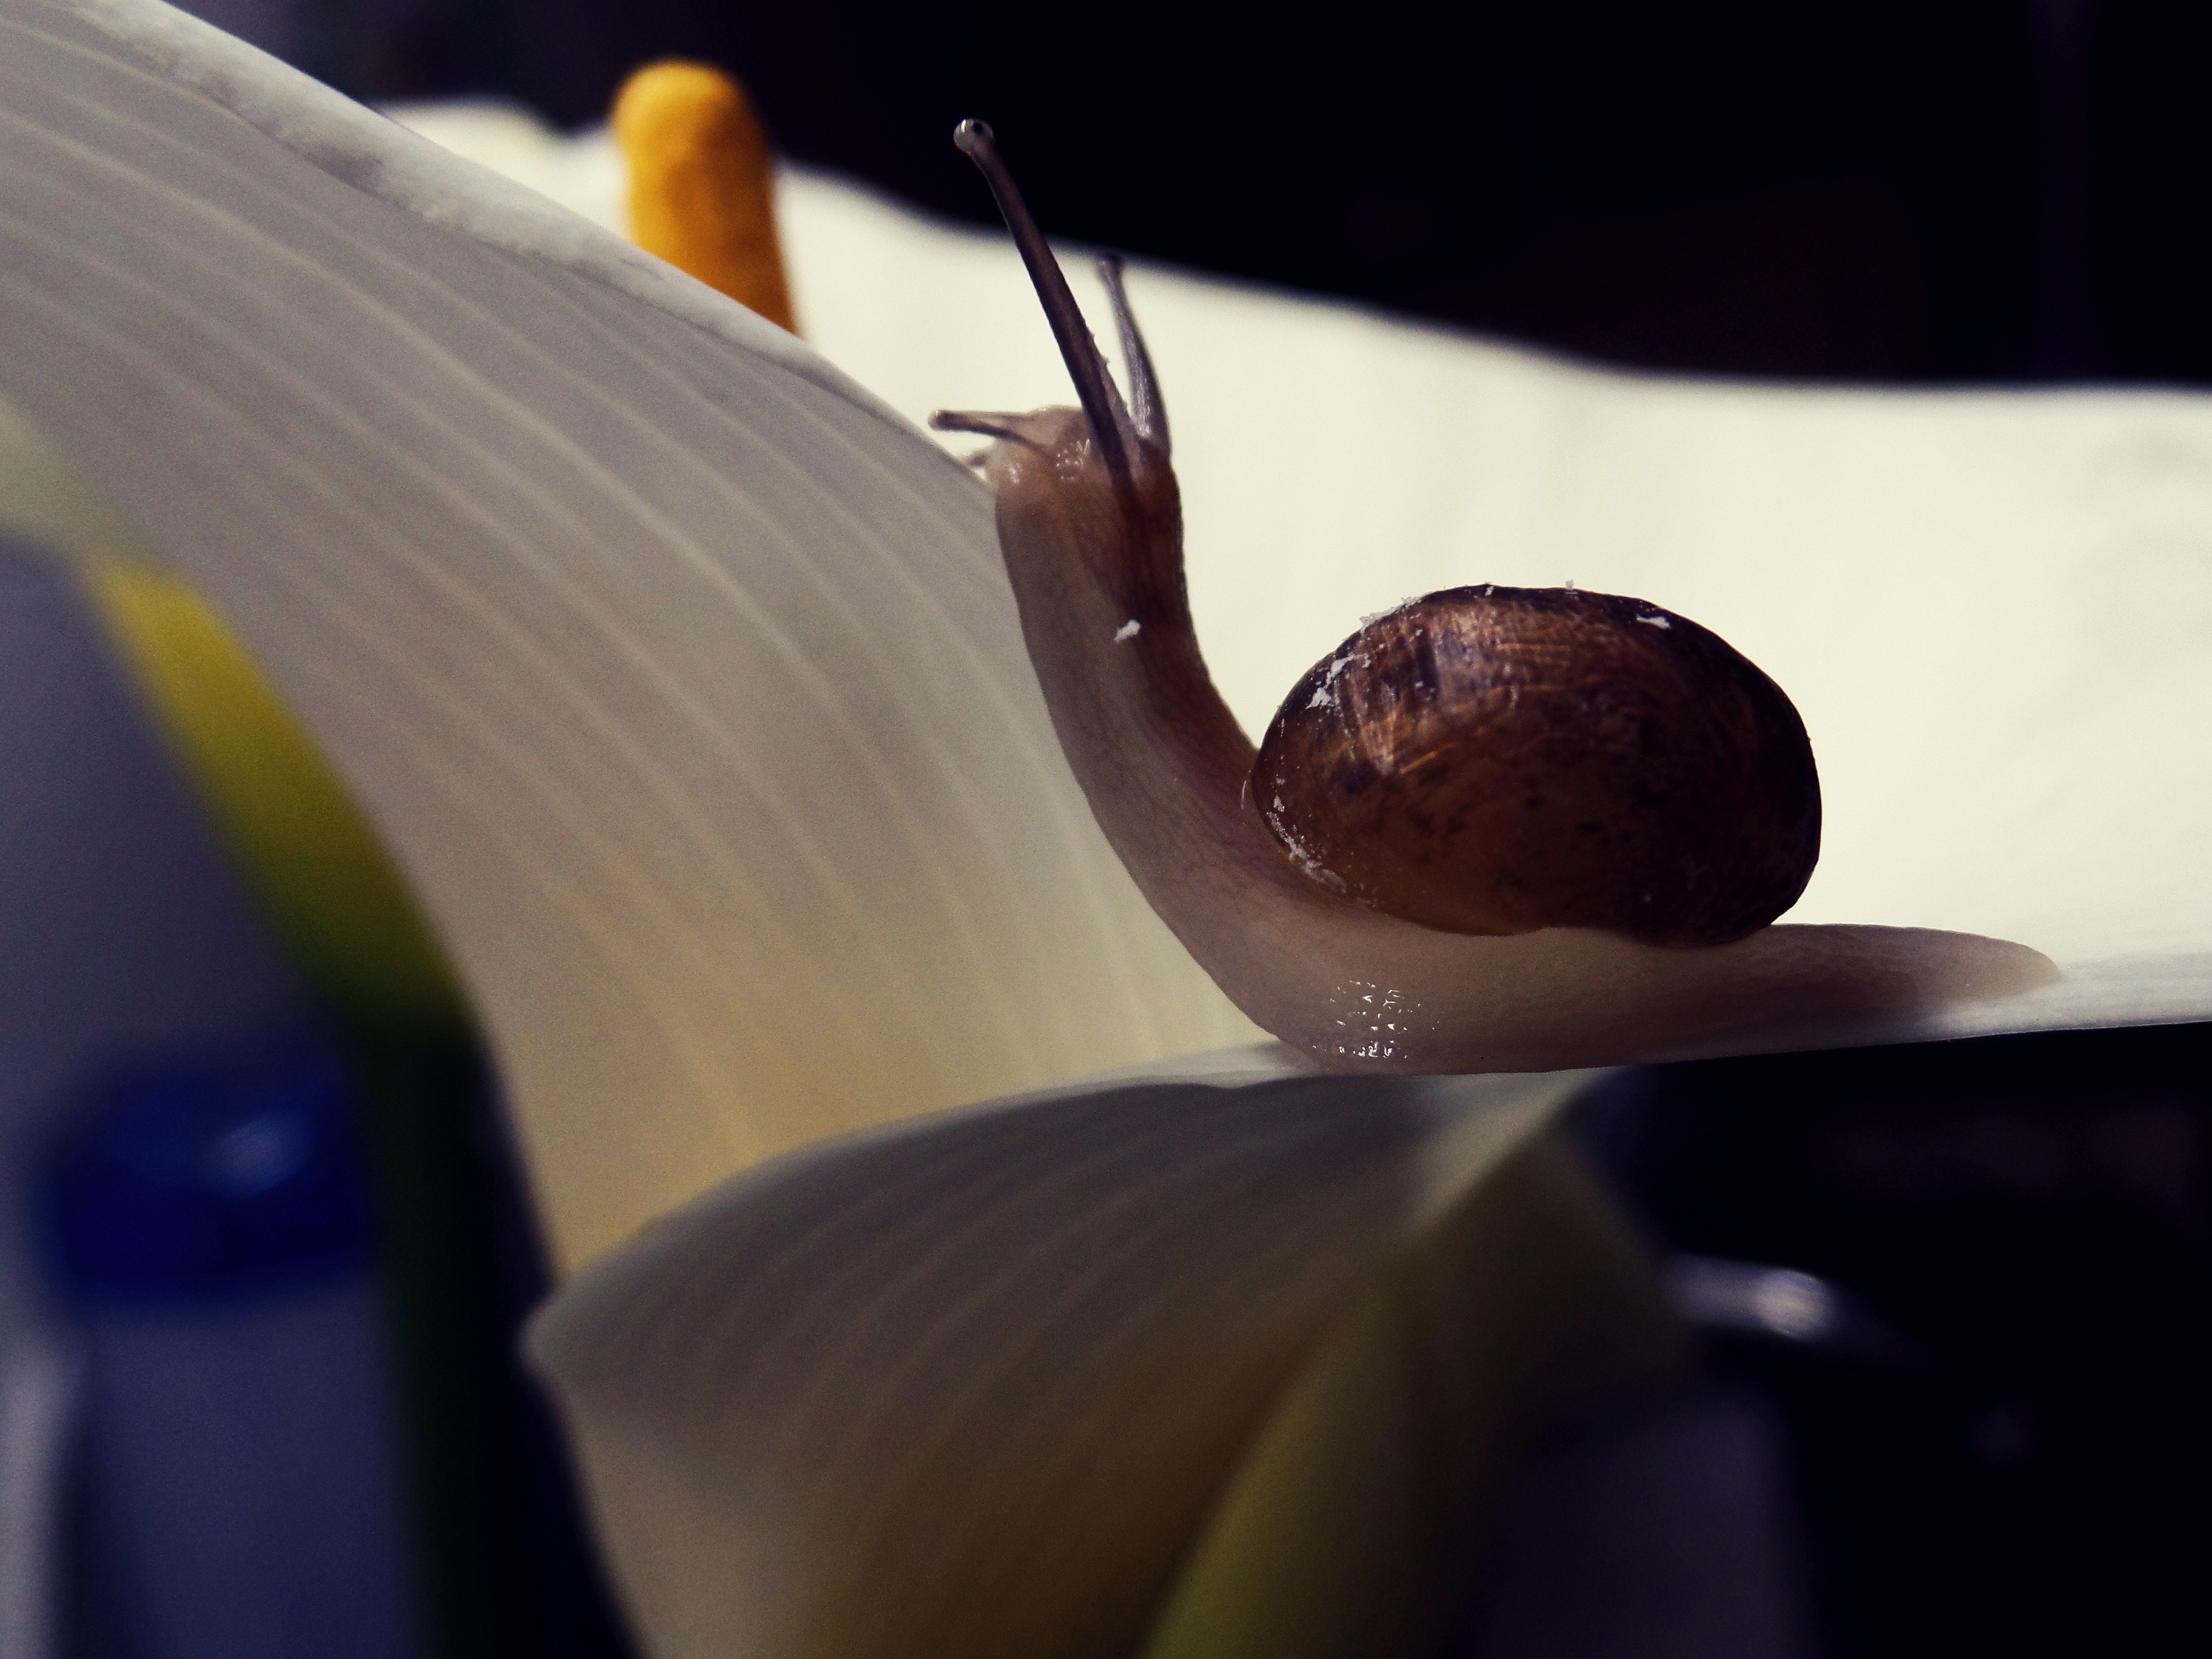
hand, light, white, photography, leaf, flower, color, blue, black, close up, eye, macro photography